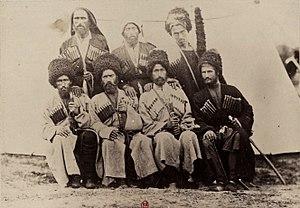
Barry (capitaine). F. 21. Ossèthes (Ossètes). Mission scientifique de Mr Ernest Chantre. 1881